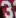
Number: 3